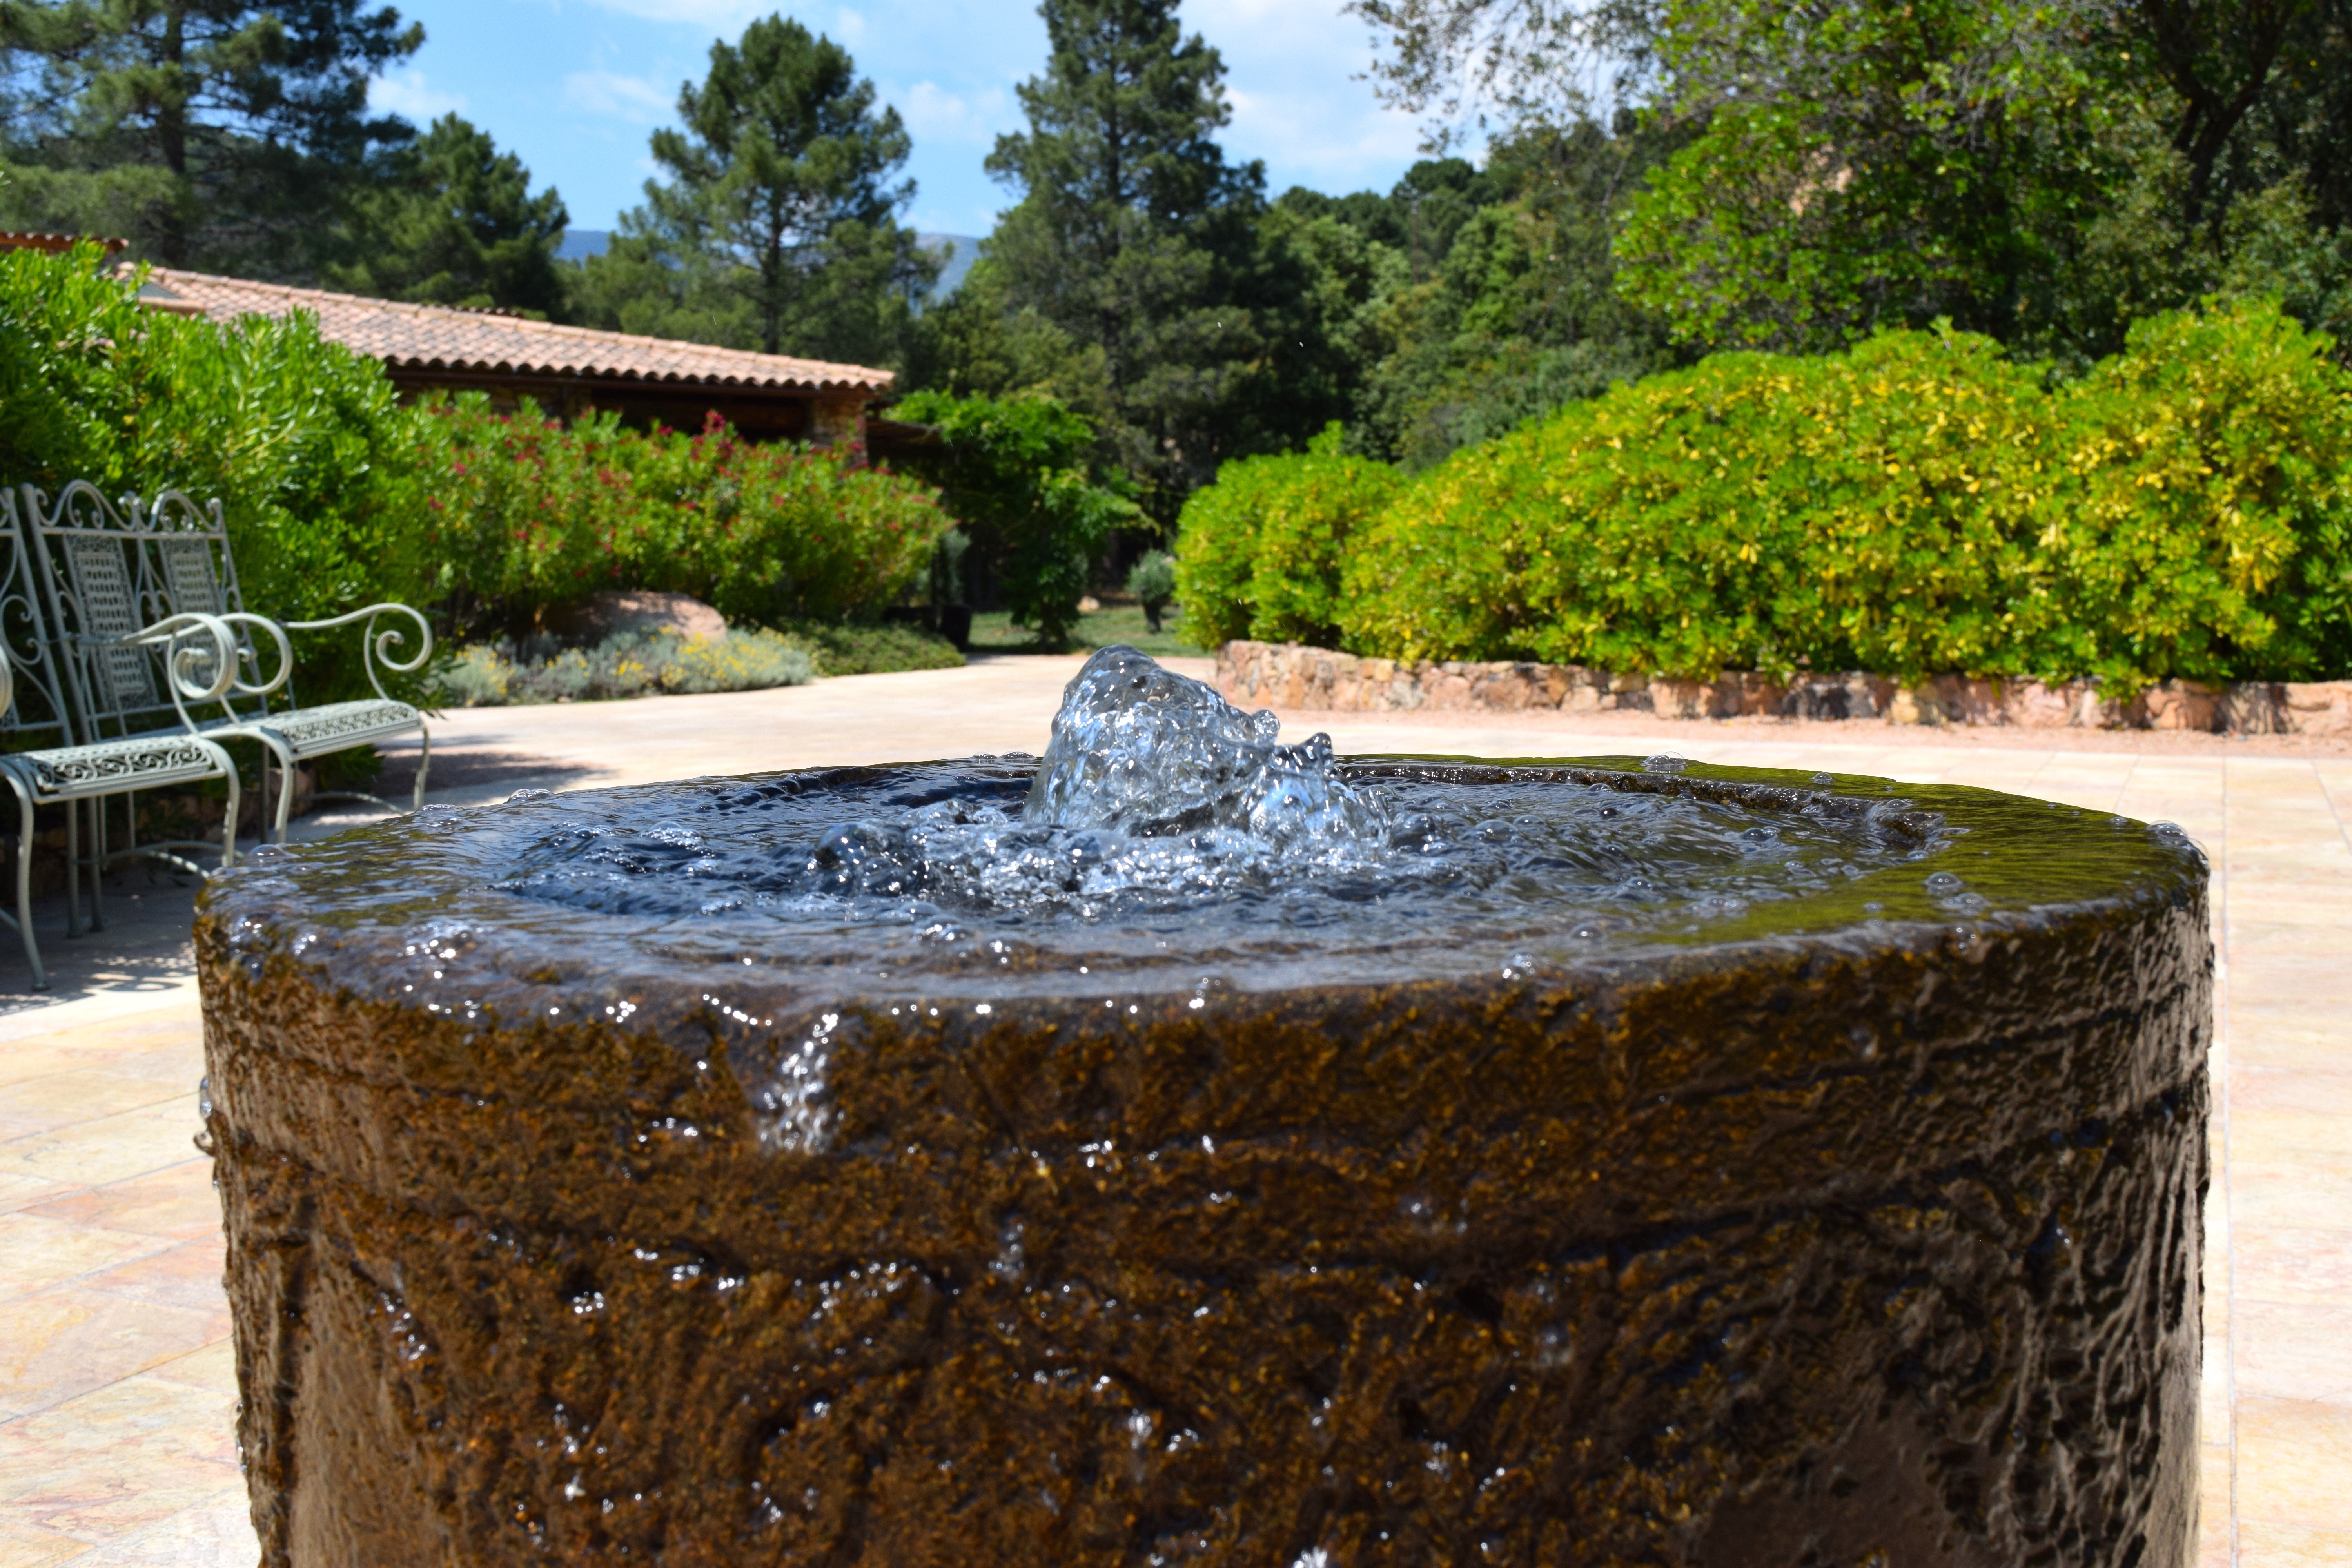
water, wet, pond, france, swimming pool, backyard, garden, bubble, fountain, corsica, water feature, man made object, codaleone